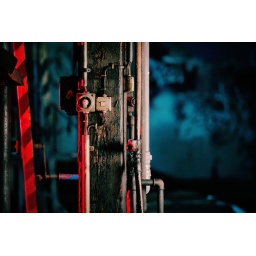
strobist: red gelled SB 24 from below left, SB 26 through white umbrella from right, teal-gelled SB 26 onto the wall in the back